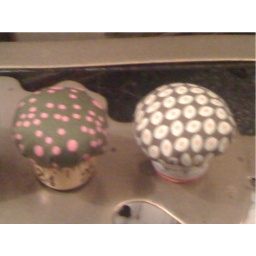
bottle cap pin cushions taught to me by sarah for sale at a barbylow market in london